Emanuele Pirro

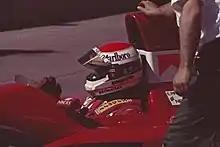
Pirro at the 1991 United States Grand Prix.

In 1988 he was contracted by McLaren to become test driver to develop the new Honda powertrain for the MP4/4, staying on in that role for the following 3 seasons.